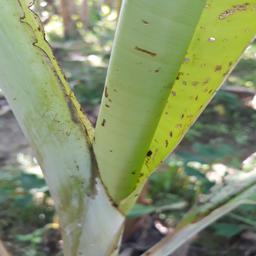
Label: BANANA APHIDS